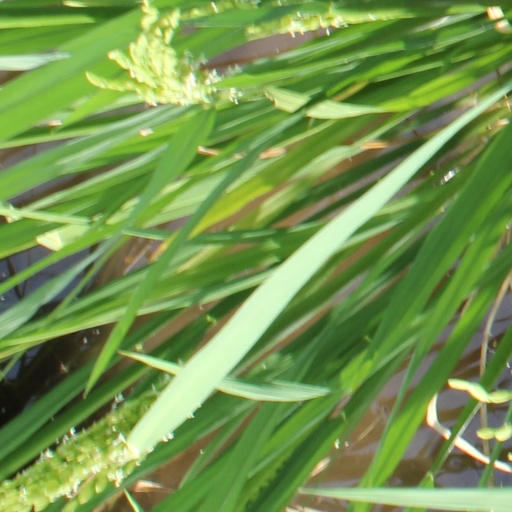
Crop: rice